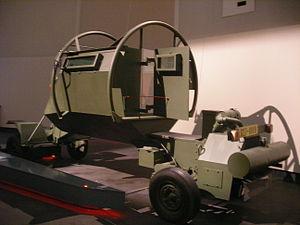
Vue arrière du Léopard, montrant les accès passagers, le compartiment moteur et le réservoir à l'extrémité arrière.
Le véhicule de sécurité Léopard est un transport de troupes blindé, protégé contre les mines, utilisé par l'armée rhodésienne durant la guerre du Bush de Rhodésie du Sud. Il offrait une protection contre les explosions de mines grâce à sa coque en V.